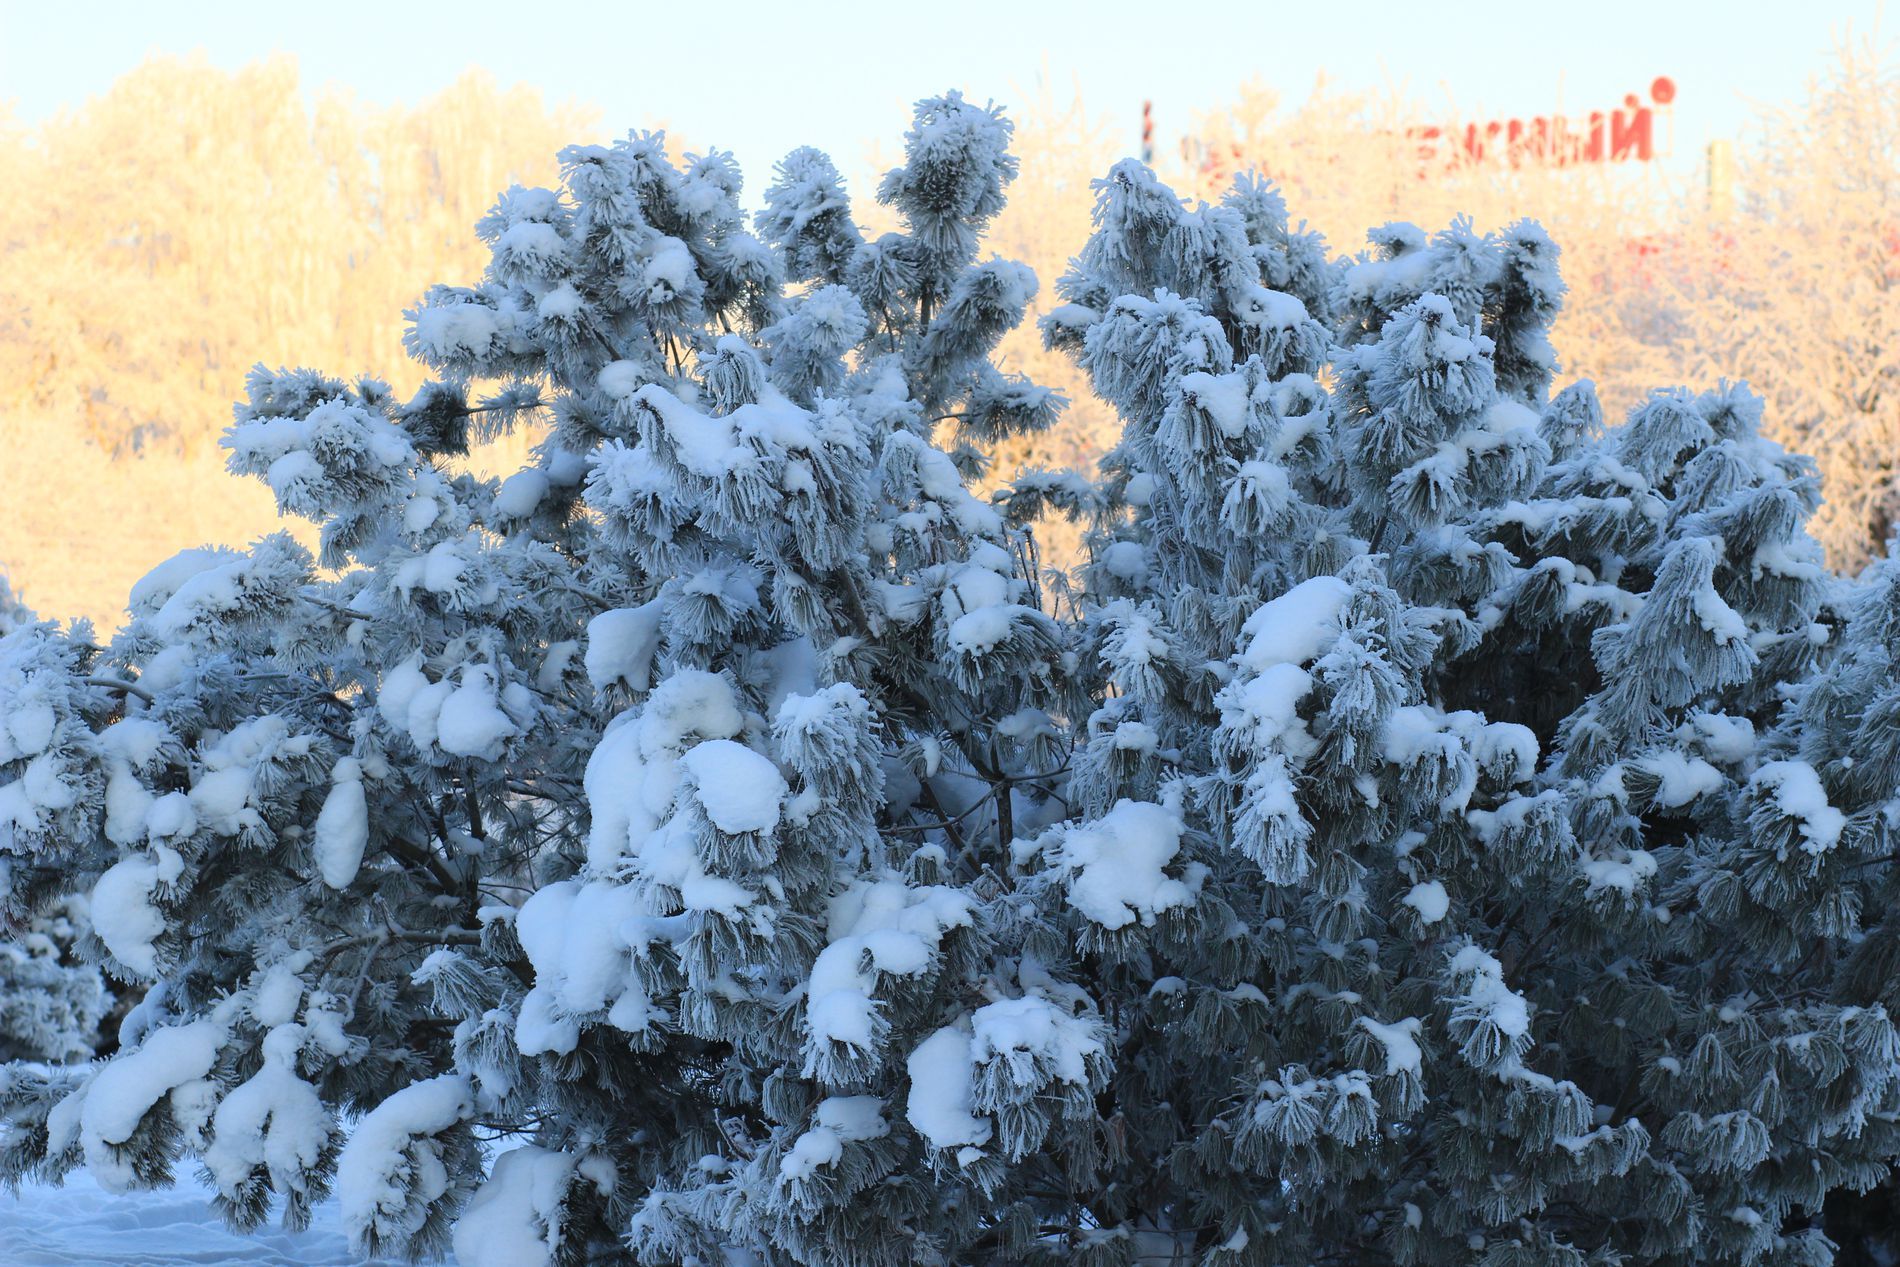
Snow-covered Trees.
The image features a dense evergreen tree covered in snow, creating a wintery scene. In the background, there are additional trees illuminated by warm sunlight, casting a golden glow on them.
A partially visible red sign is present in the distance.
The image captures a serene winter landscape featuring a snow-covered evergreen tree in an outdoor setting.
The image is taken at an eye level angle.
In the background, a red sign with partially visible text adds a subtle human element to the otherwise natural setting. The overall color palette consists of cool whites and blues, complemented by warm golden hues. The atmosphere is snowy and cold.
Labels: Plant, Vegetation, Tree, Ice, Nature, Outdoors, Weather, Land, Woodland, Frost, Snow, Fir, Scenery, Conifer, Pine, Winter, sky, sign, Snowy trees, Trees, Signs
Camera: Canon Canon EOS 600D
Lens: 85.0 mm, Canon EF 85mm f/1.8 USM
Aperture: F5.6
Exposure: 1/400 sec
ISO: 400
Focal length: 85.0 mm